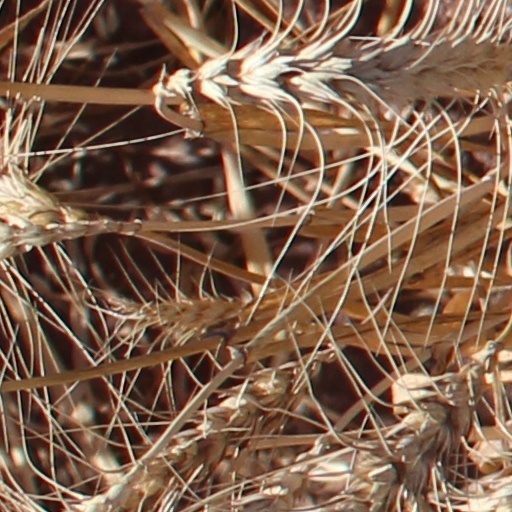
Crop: wheat